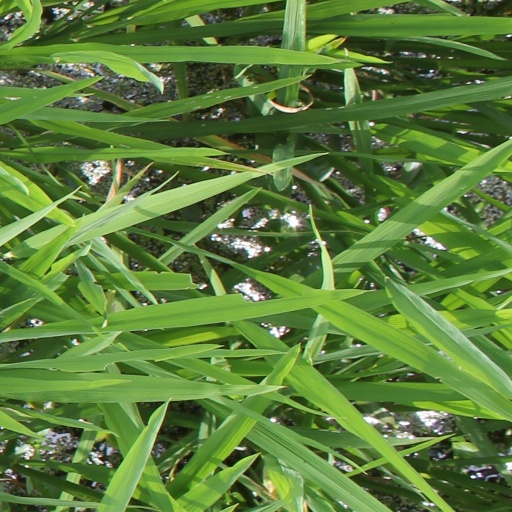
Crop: rice